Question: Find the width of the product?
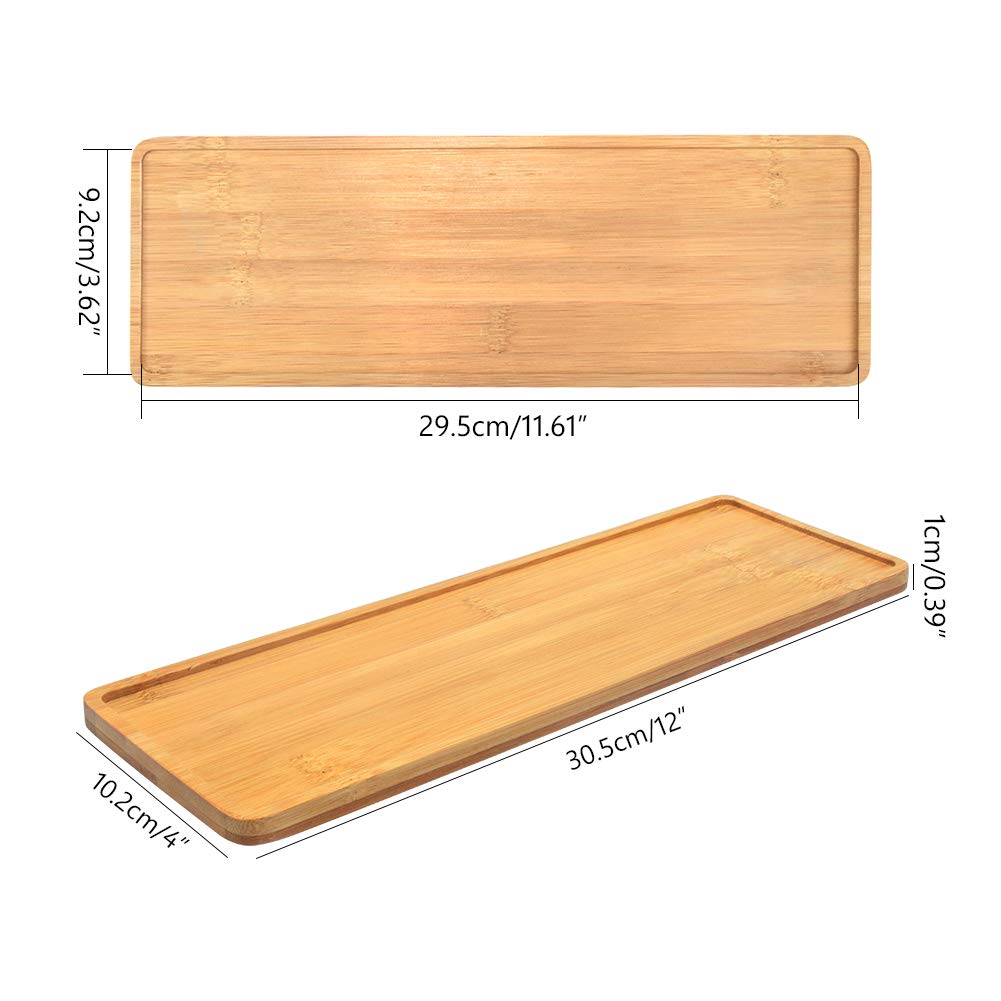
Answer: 30.5 centimetre